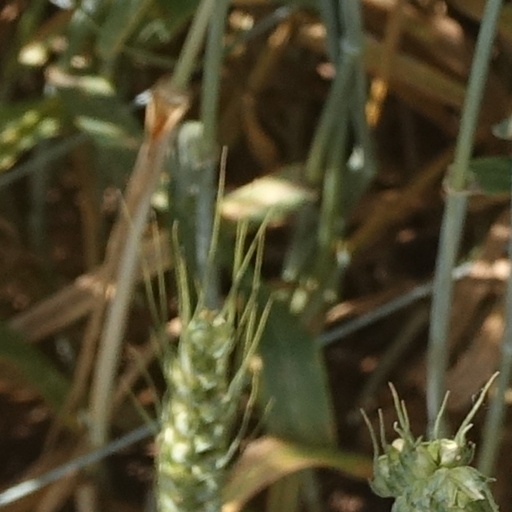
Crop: wheat